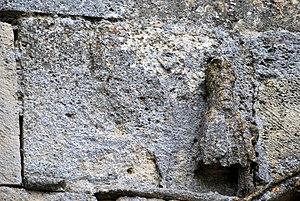
Haux église St Martin
L'église Saint-Martin est une église catholique située dans la commune de Haux, dans le département de la Gironde, en France.